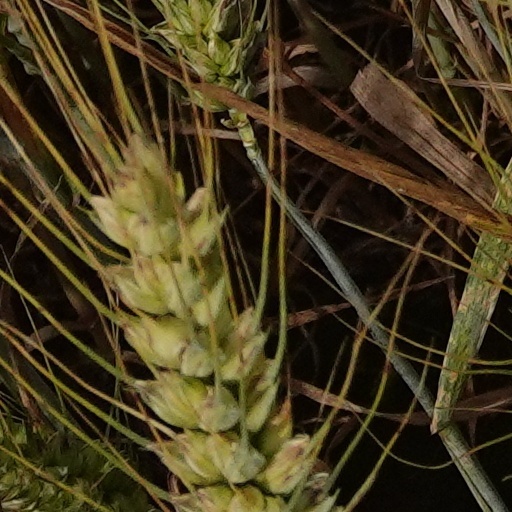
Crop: wheat